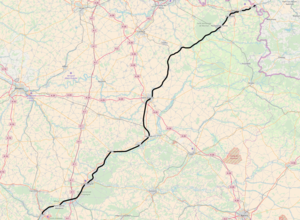
La ligne de Creil à Jeumont est une ligne de chemin de fer du Nord de la France, à double voie et longue de 187 kilomètres.